Giuseppe Montanelli

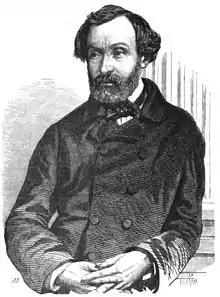
Giuseppe Montanelli

Giuseppe Montanelli (21 January 1813 – 17 June 1862) was an Italian statesman and author.